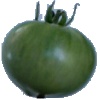
Label: Tomato not Ripened 1